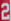
Number: 2